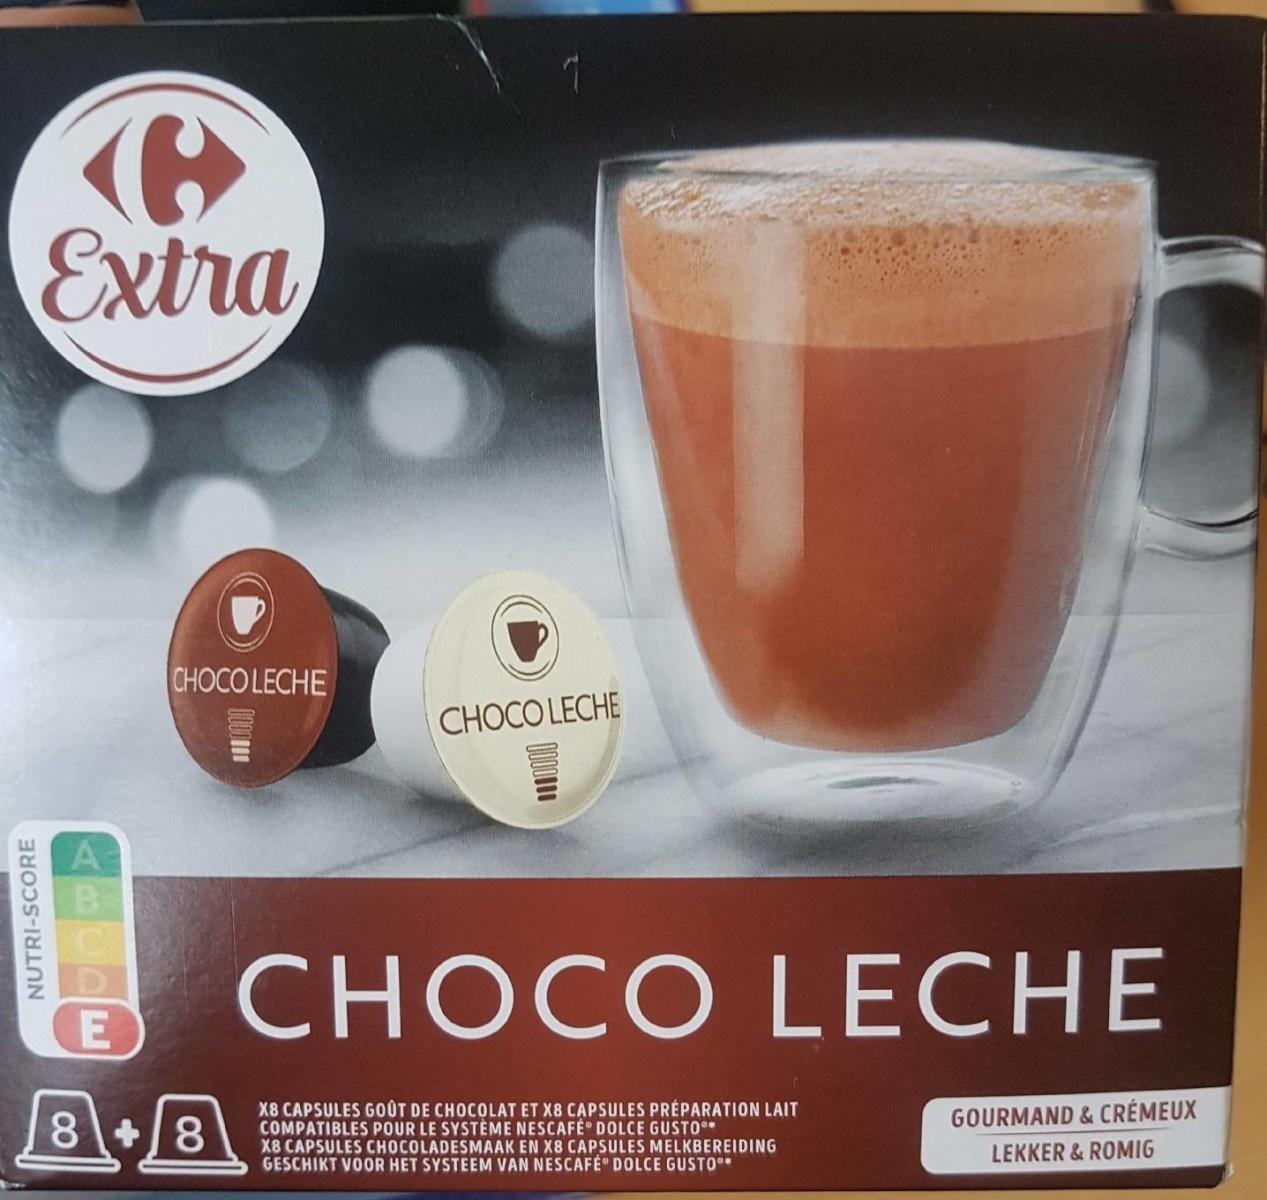
Nutri-Score label: nutriscore-e